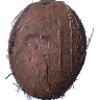
Label: Cocos 1